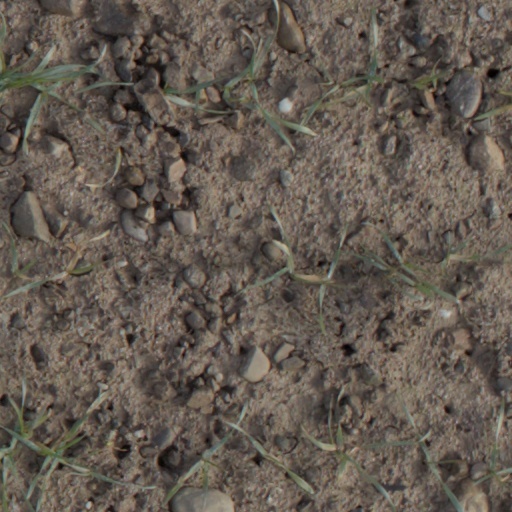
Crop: wheat